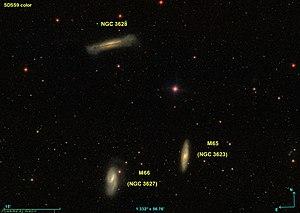
Image créée à l'aide du logiciel Aladin Sky Atlas du Centre de Données astronomiques de Strasbourg et des données publiques en format FIT de SDSS (Sloan Digital Sky Survey).
M66 est une galaxie spirale intermédiaire située dans la constellation du Lion à environ 33 millions d'années-lumière de la Voie lactée. NGC 3627 a été découvert par l'astronome français Charles Messier en 1780.
M65 est une galaxie spirale située dans la constellation du Lion à environ 37 millions d'années-lumière de la Voie lactée. NGC 3623 a été découvert par l'astronome français Charles Messier en 1780.
NGC 3593 est une galaxie lenticulaire relativement rapprochée et située dans la constellation du Lion à environ 29 millions d'années-lumière de la Voie lactée. NGC 3593 a été découvert par l'astronome germano-britannique William Herschel en 1784.